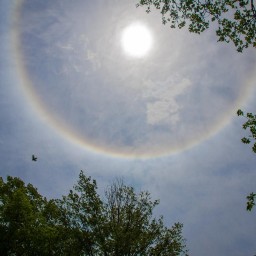
Cloud type: Cirrostratus (Cs)